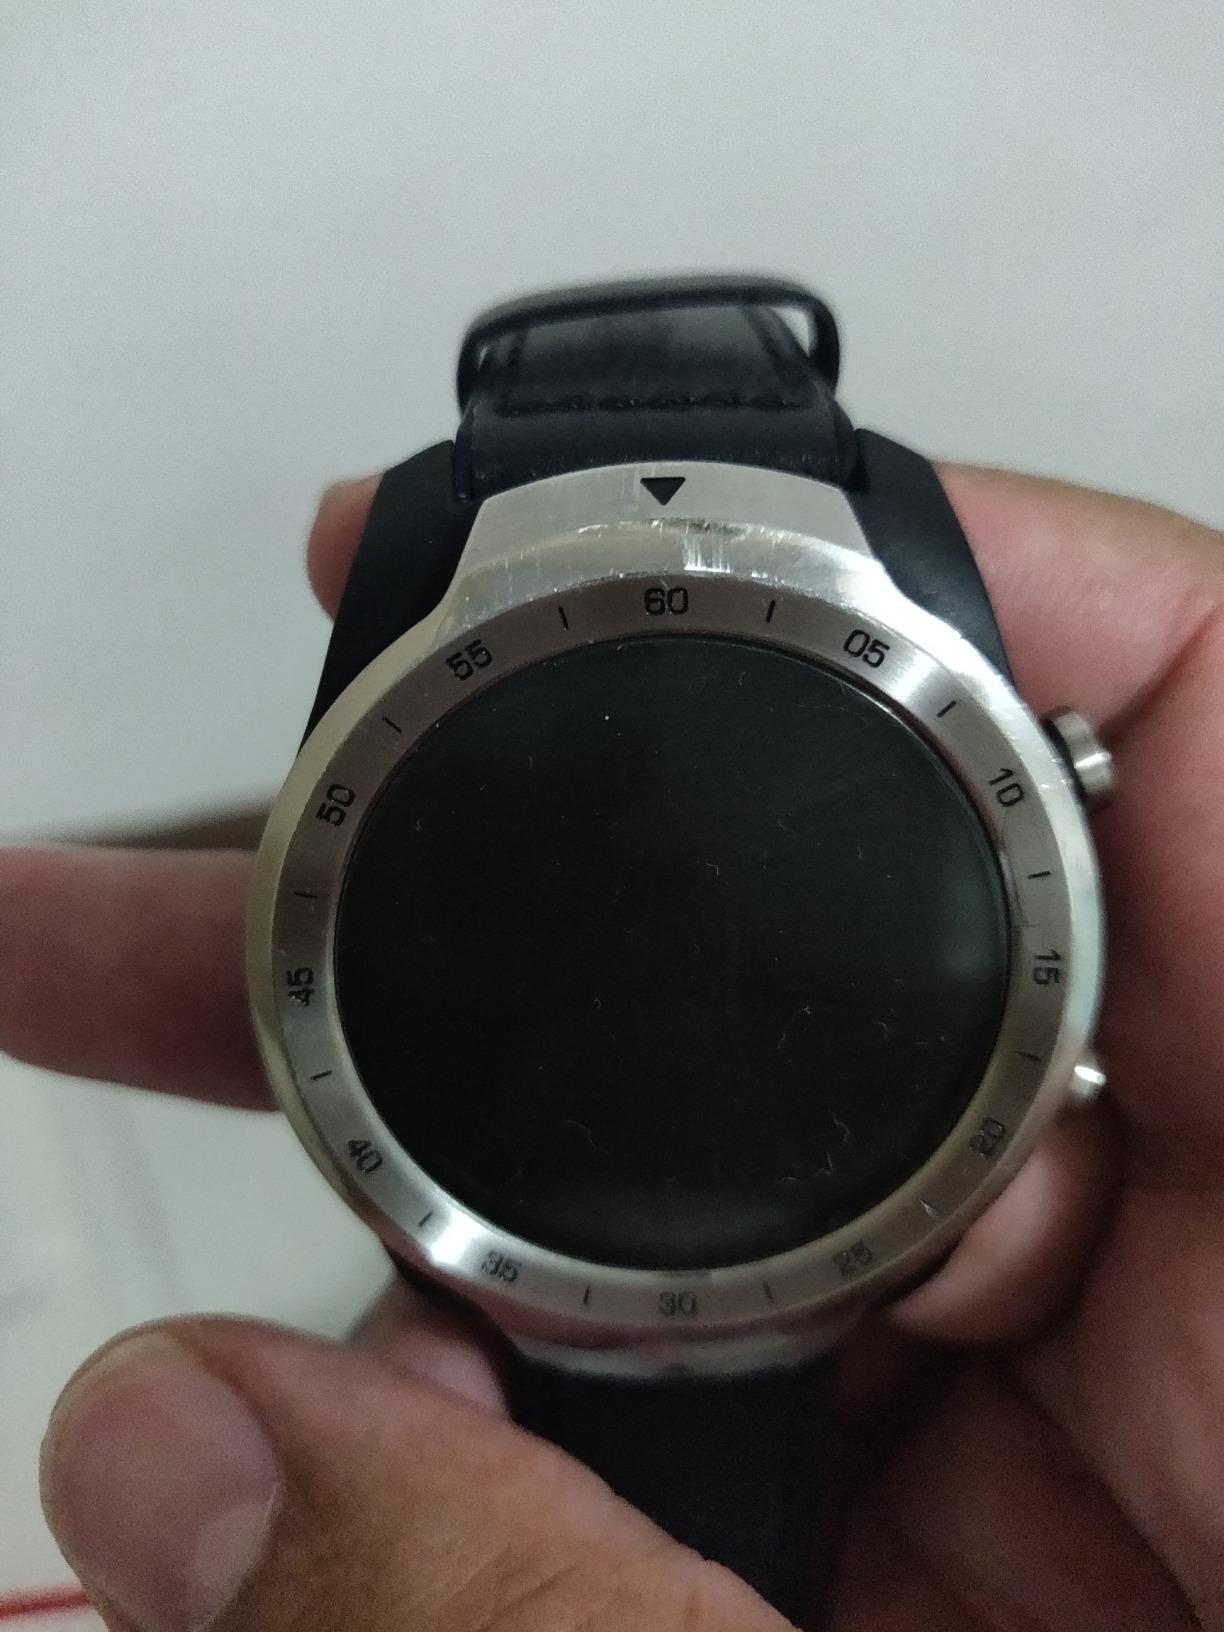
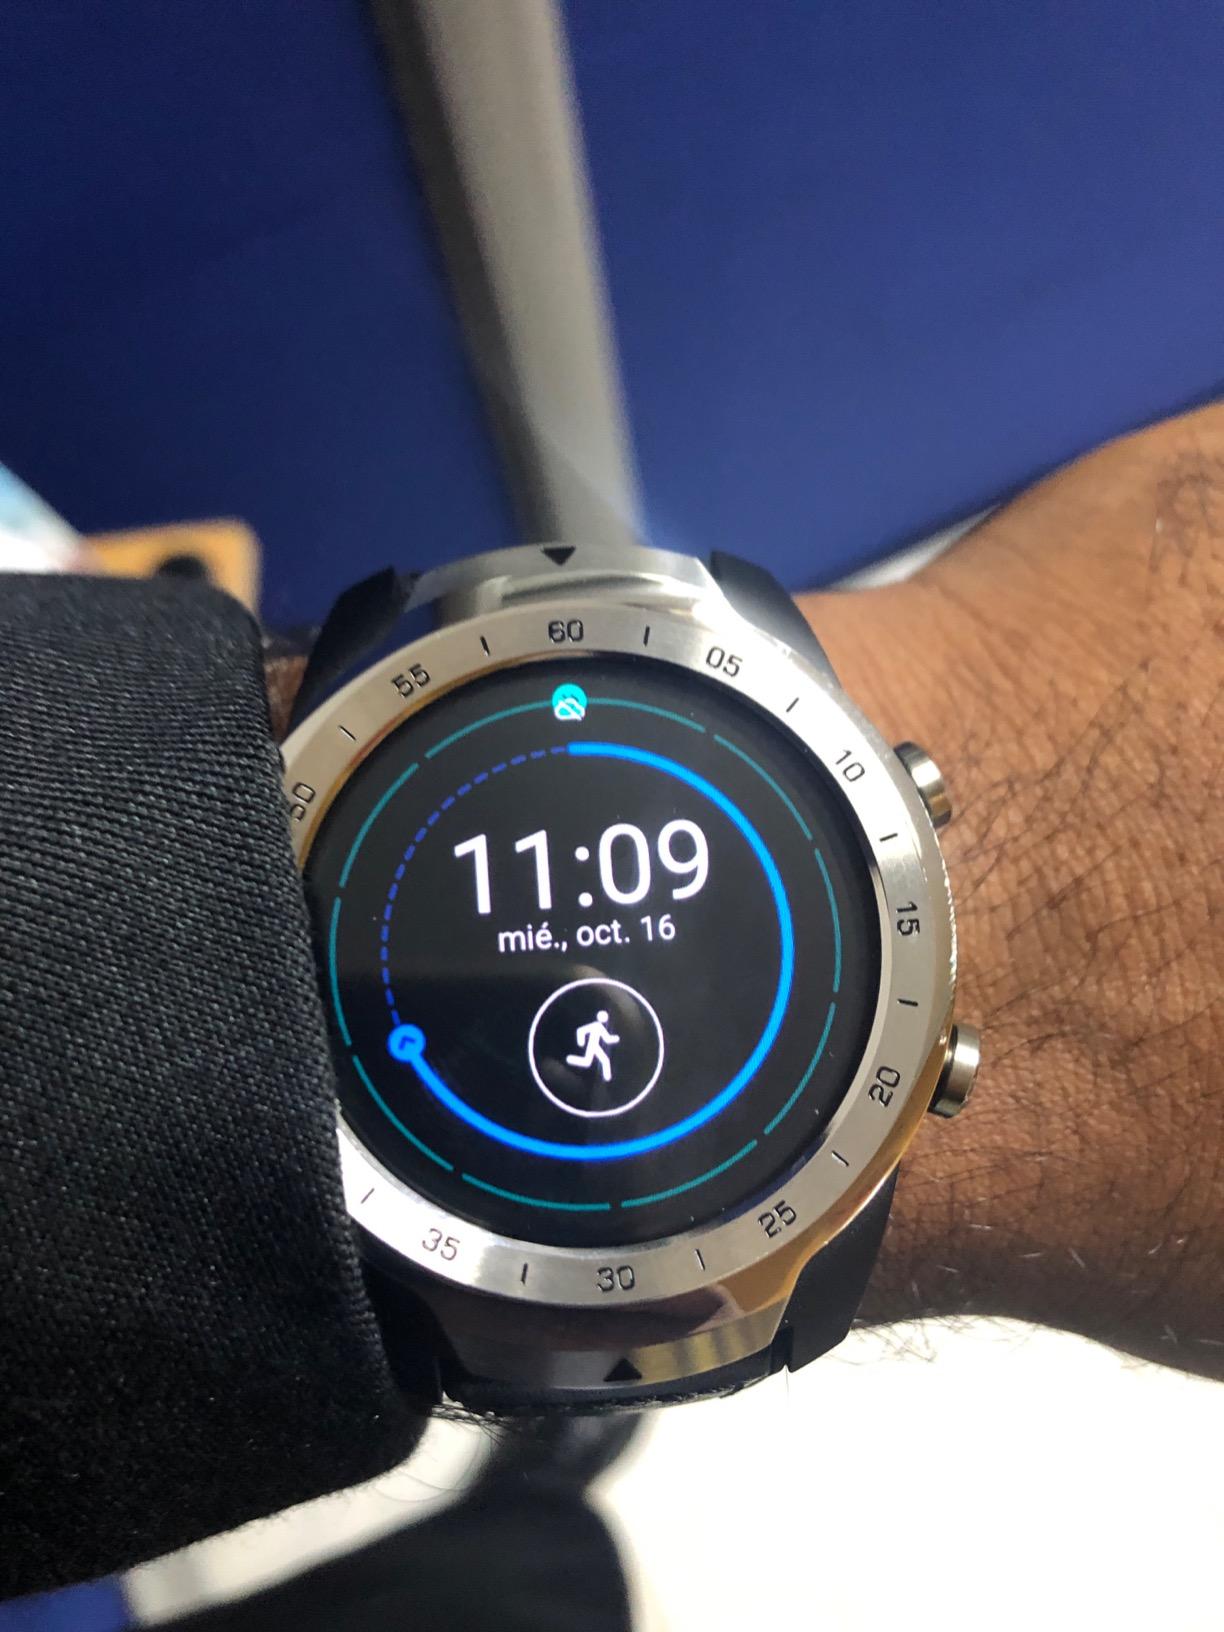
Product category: smartwatch
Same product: yes